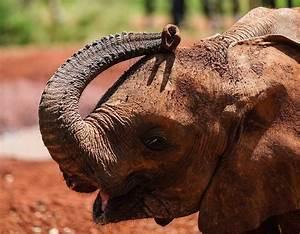
elephant